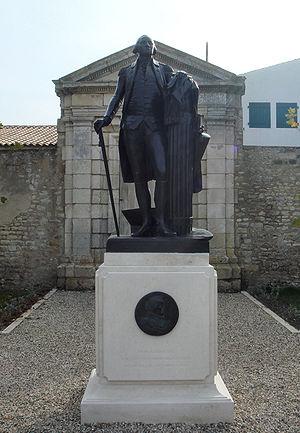
Nicolas Martiau, né en 1591 sur l'île de Ré et mort en 1657 est un huguenot français de religion chrétienne protestante réformée qui a dû fuir en Angleterre puis en Virginie à cause de sa religion.